Boris Skossyreff

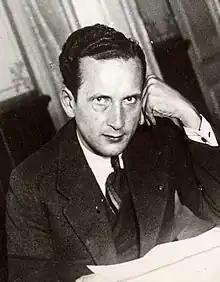
Boris in 1934

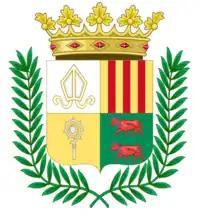
Coat of arms of Boris I as self-declared King of Andorra

Boris Mikhailovich Skossyreff (12 June 1896 – 27 February 1989) was a Belarusian adventurer, international swindler and pretender who attempted to seize the monarchy of the Principality of Andorra during the early 1930s, styling himself King Boris I of Andorra.